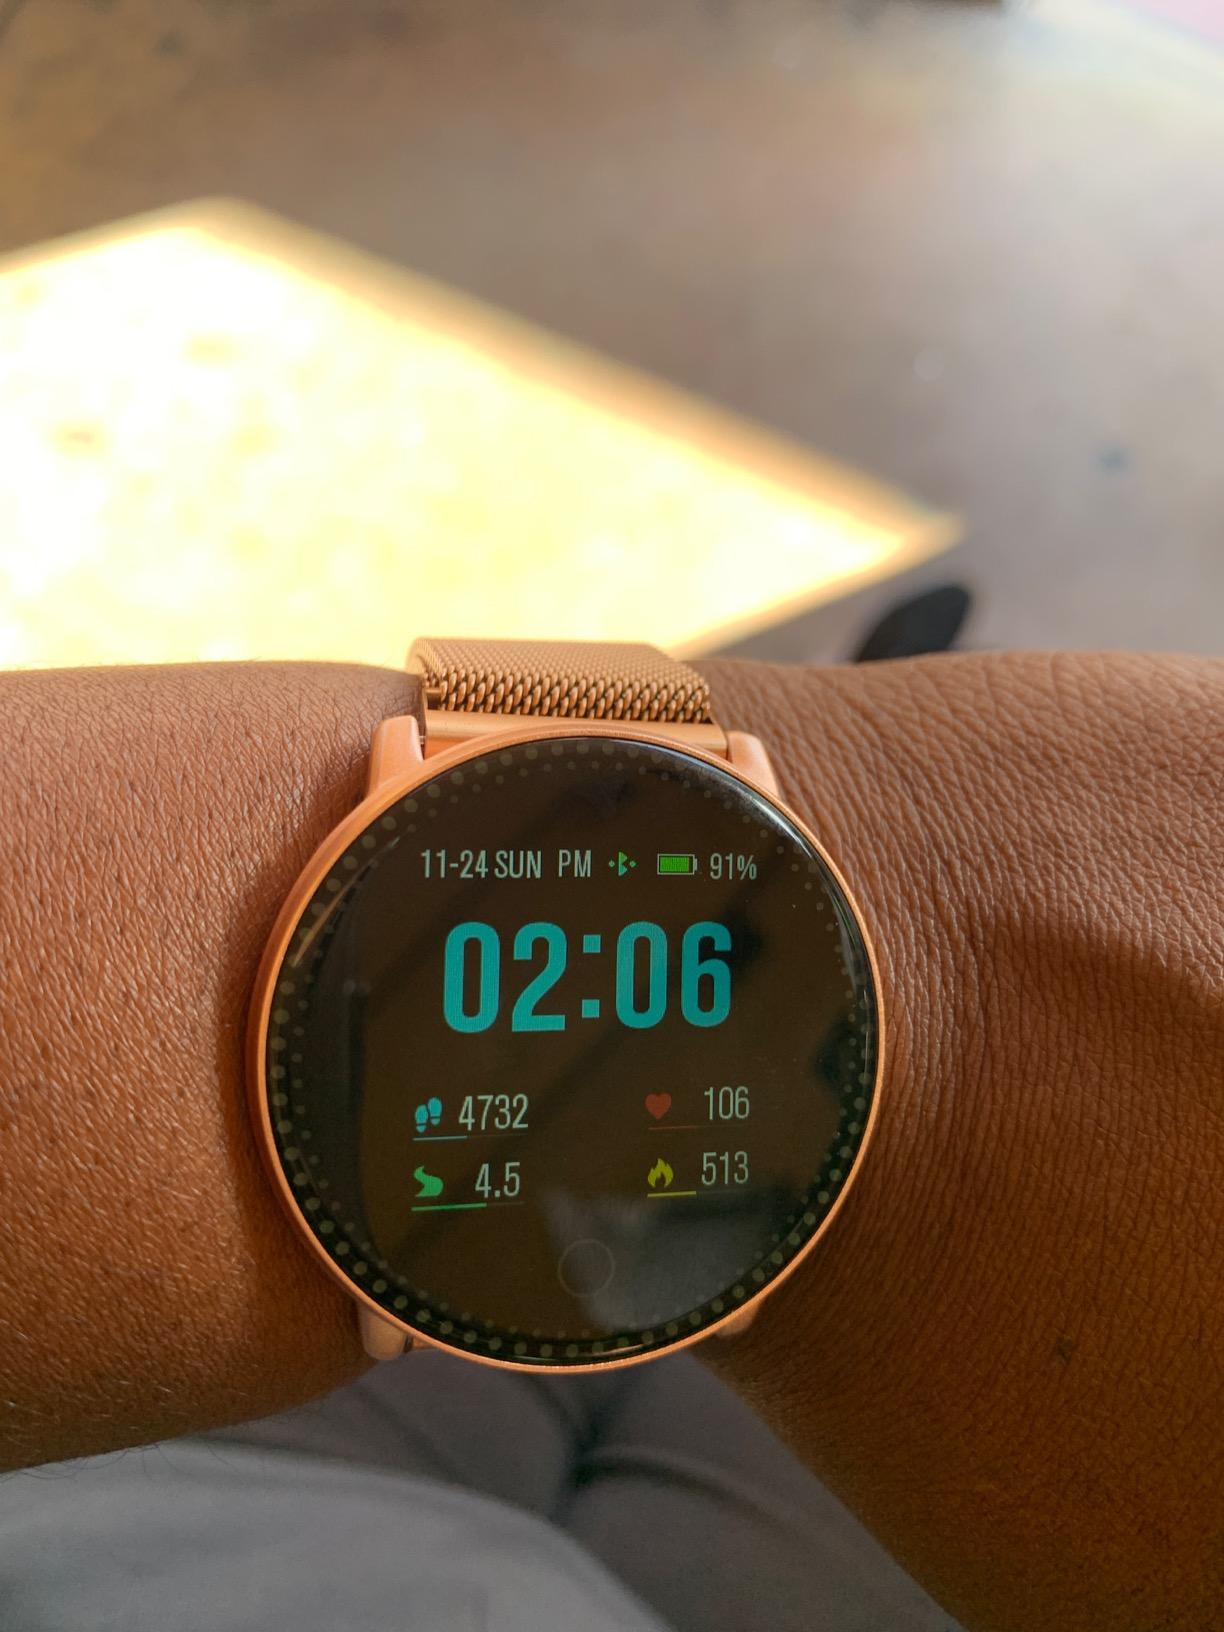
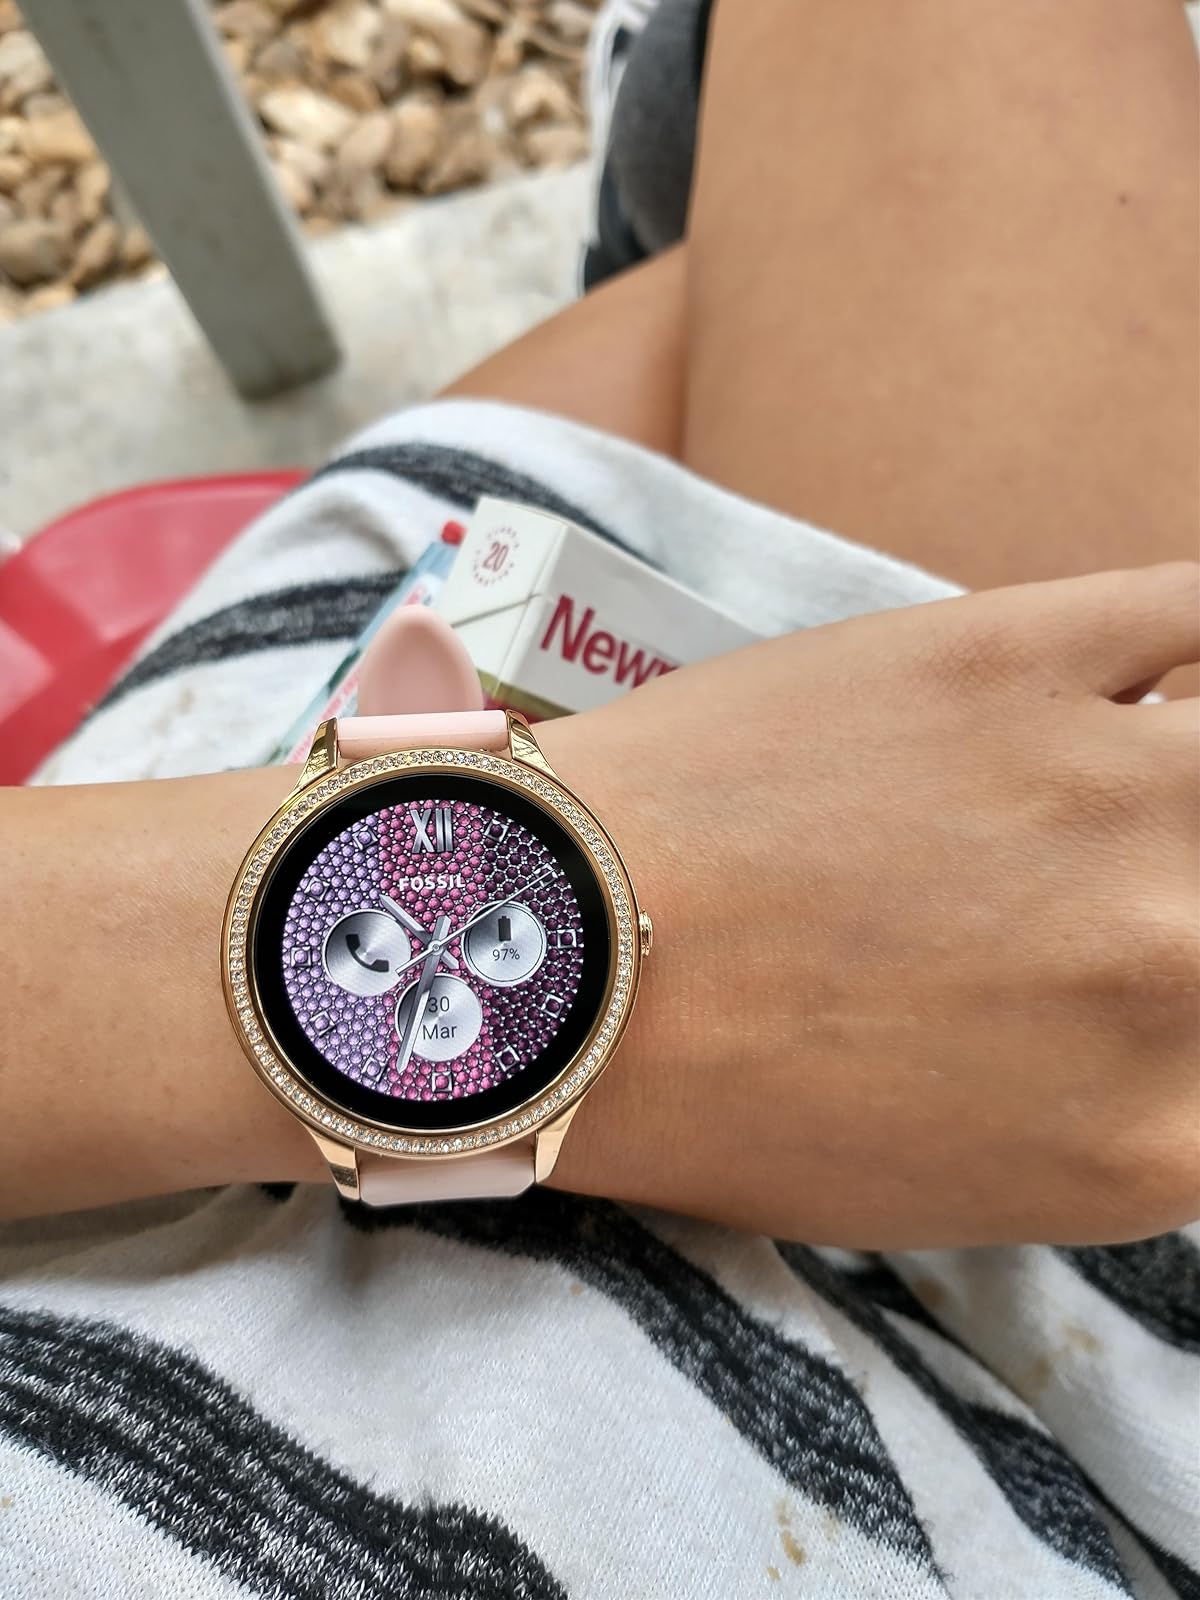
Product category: smartwatch
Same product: no